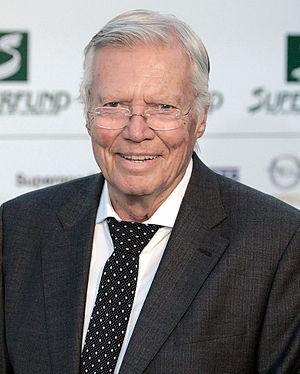
Karlheinz Böhm est un acteur autrichien né le 16 mars 1928 à Darmstadt et mort le 29 mai 2014 à Grödig. Il est le fils du chef d'orchestre Karl Böhm.